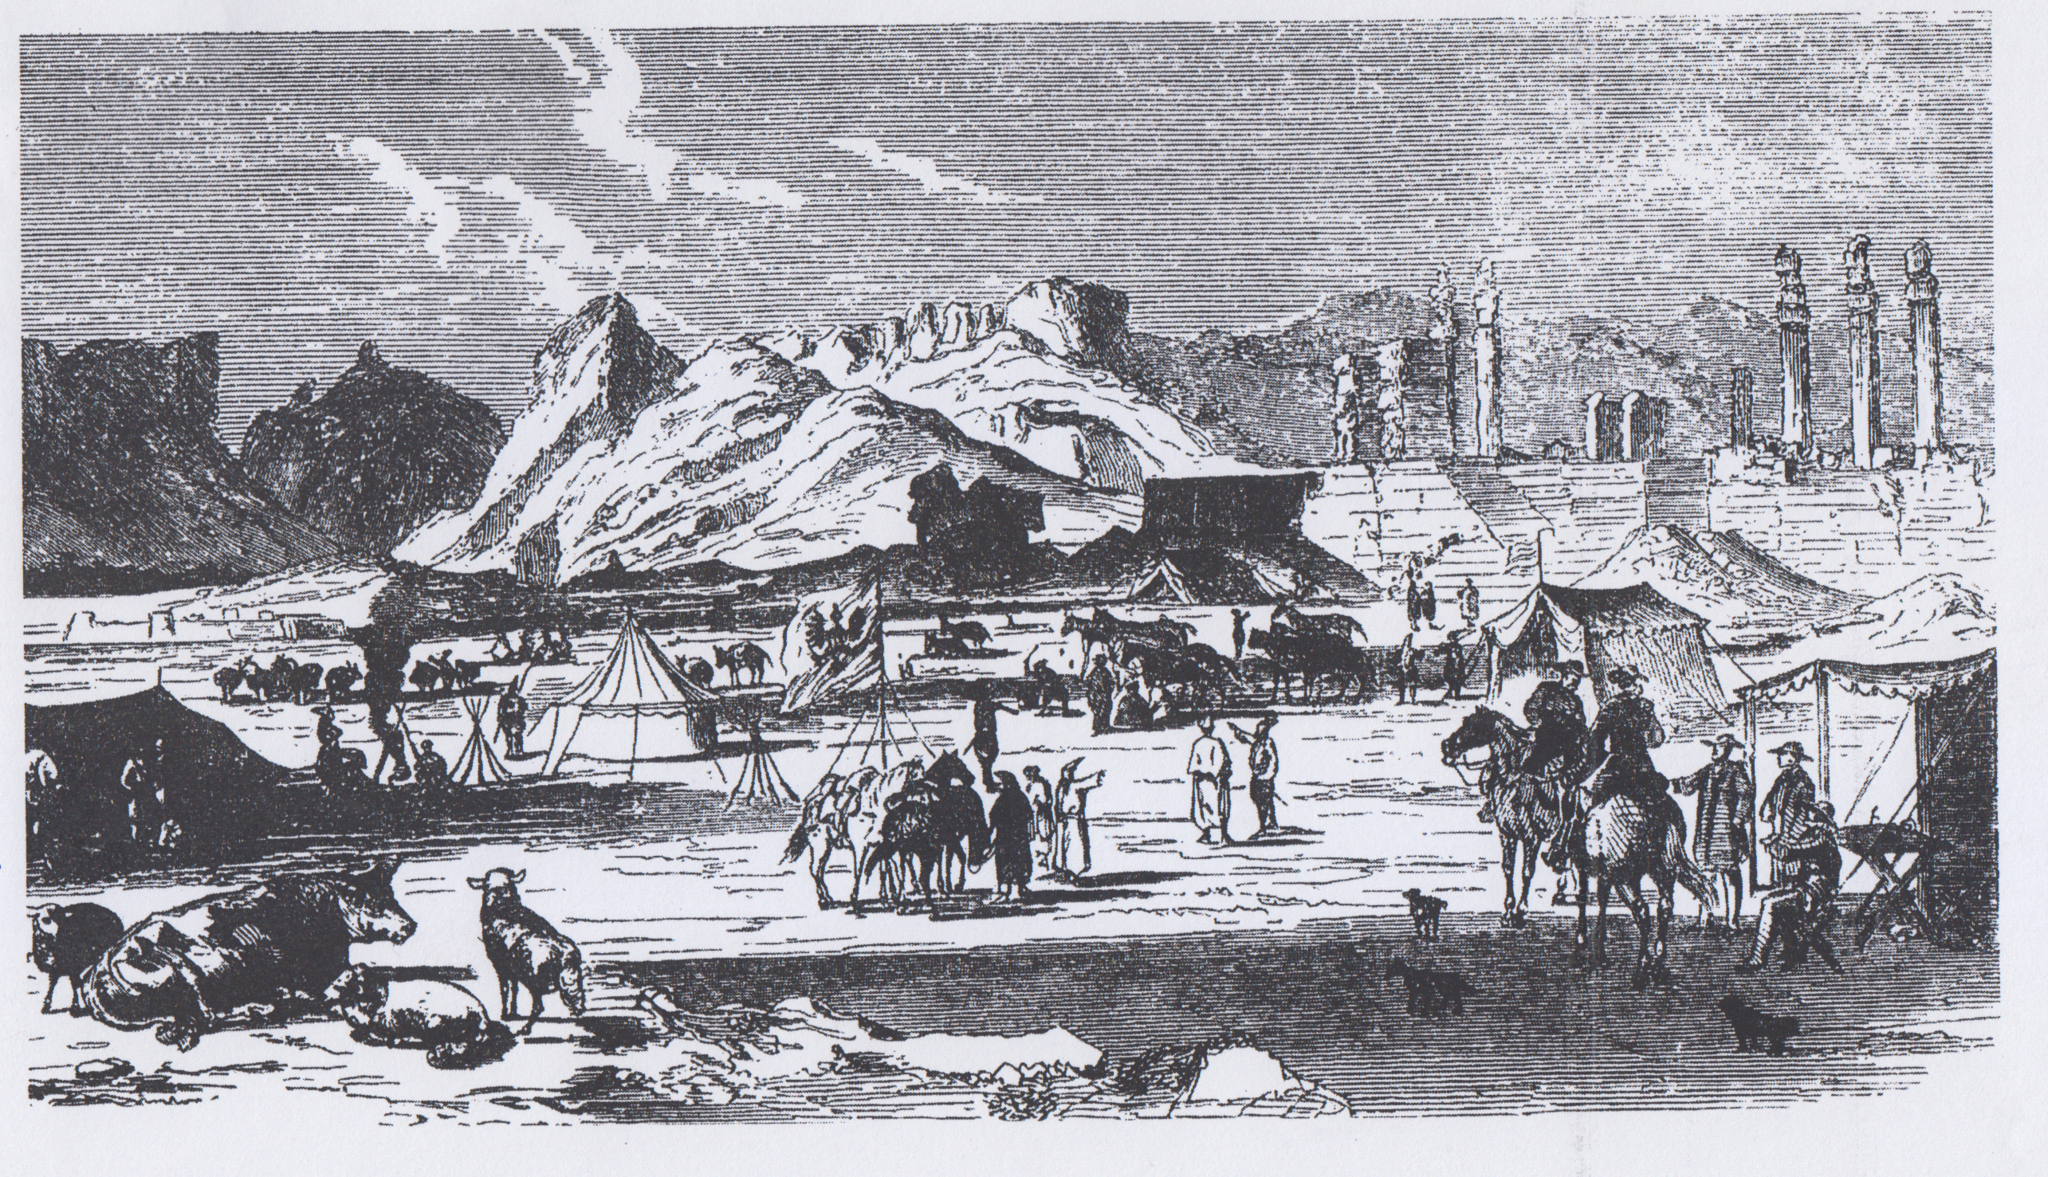
Title: Prus dar persepolis
Description: هیأت نمایندگانی پروس در تخت جمشید از کتاب ه. بروکش (لایپزیک 1862-3)
Date: 1862
Categories: PD-old-70-expired, CC-PD-Mark, Drawings of Persepolis, PD-old missing SDC copyright status